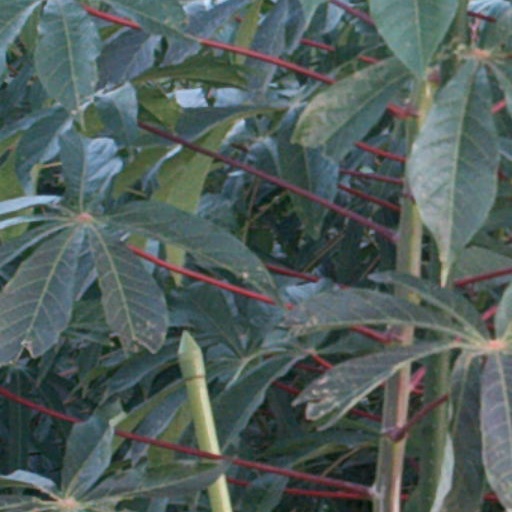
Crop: cassava